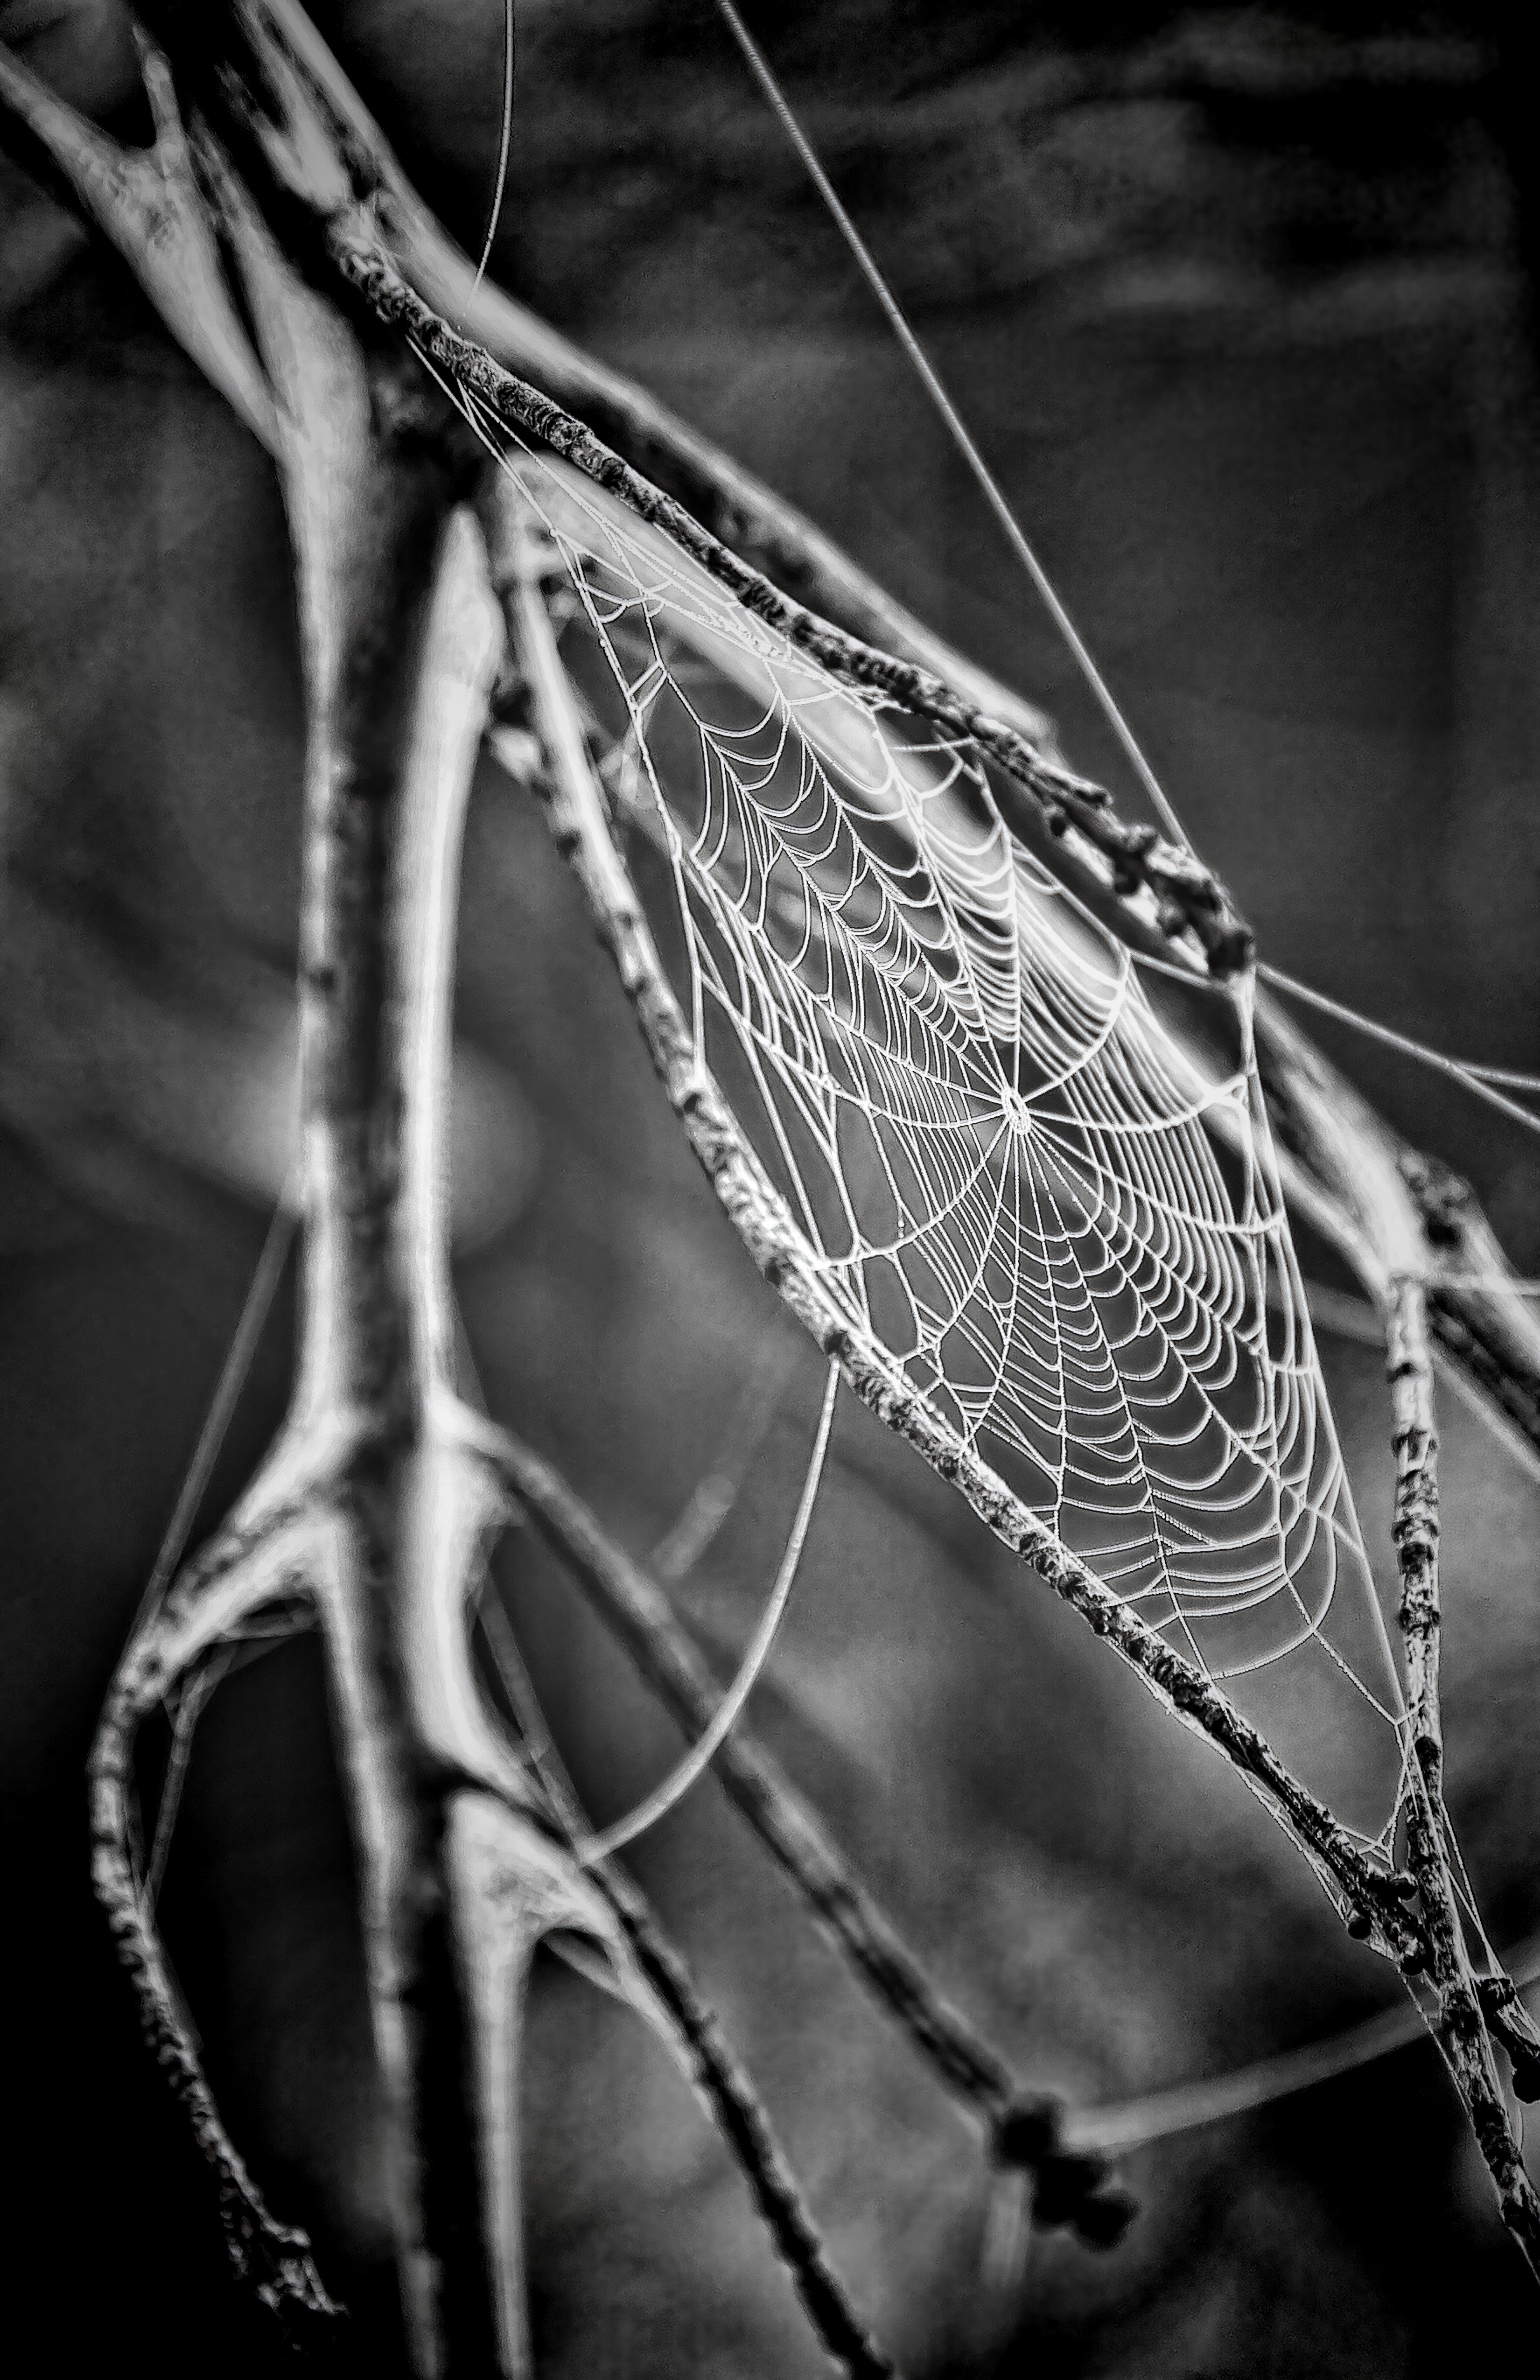
white, water, black, monochrome photography, black and white, spider web, net, monochrome, twig, branch, leaf, stock photography, photography, organism, plant, tree, macro photography, still life photography, wildlife, natural material